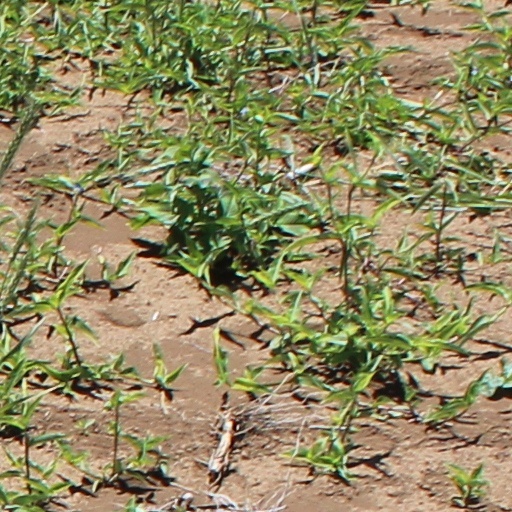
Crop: wheat